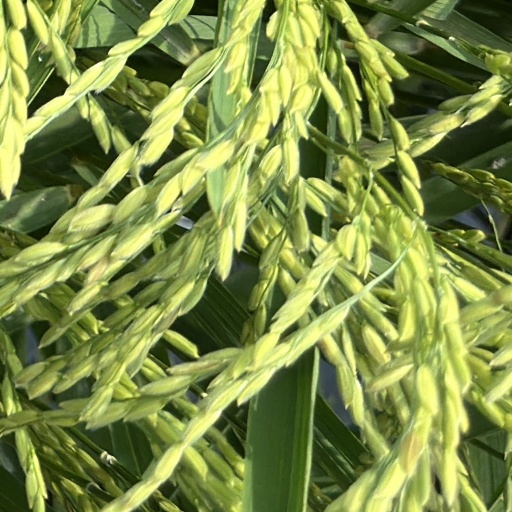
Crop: rice